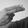
ASL letter: H